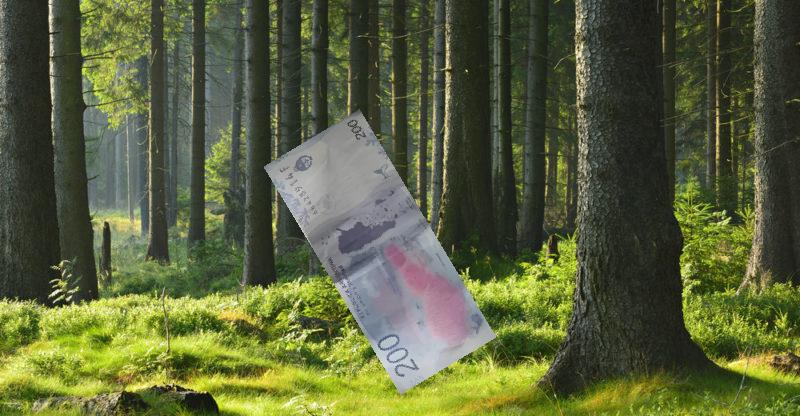
Denominación: 200